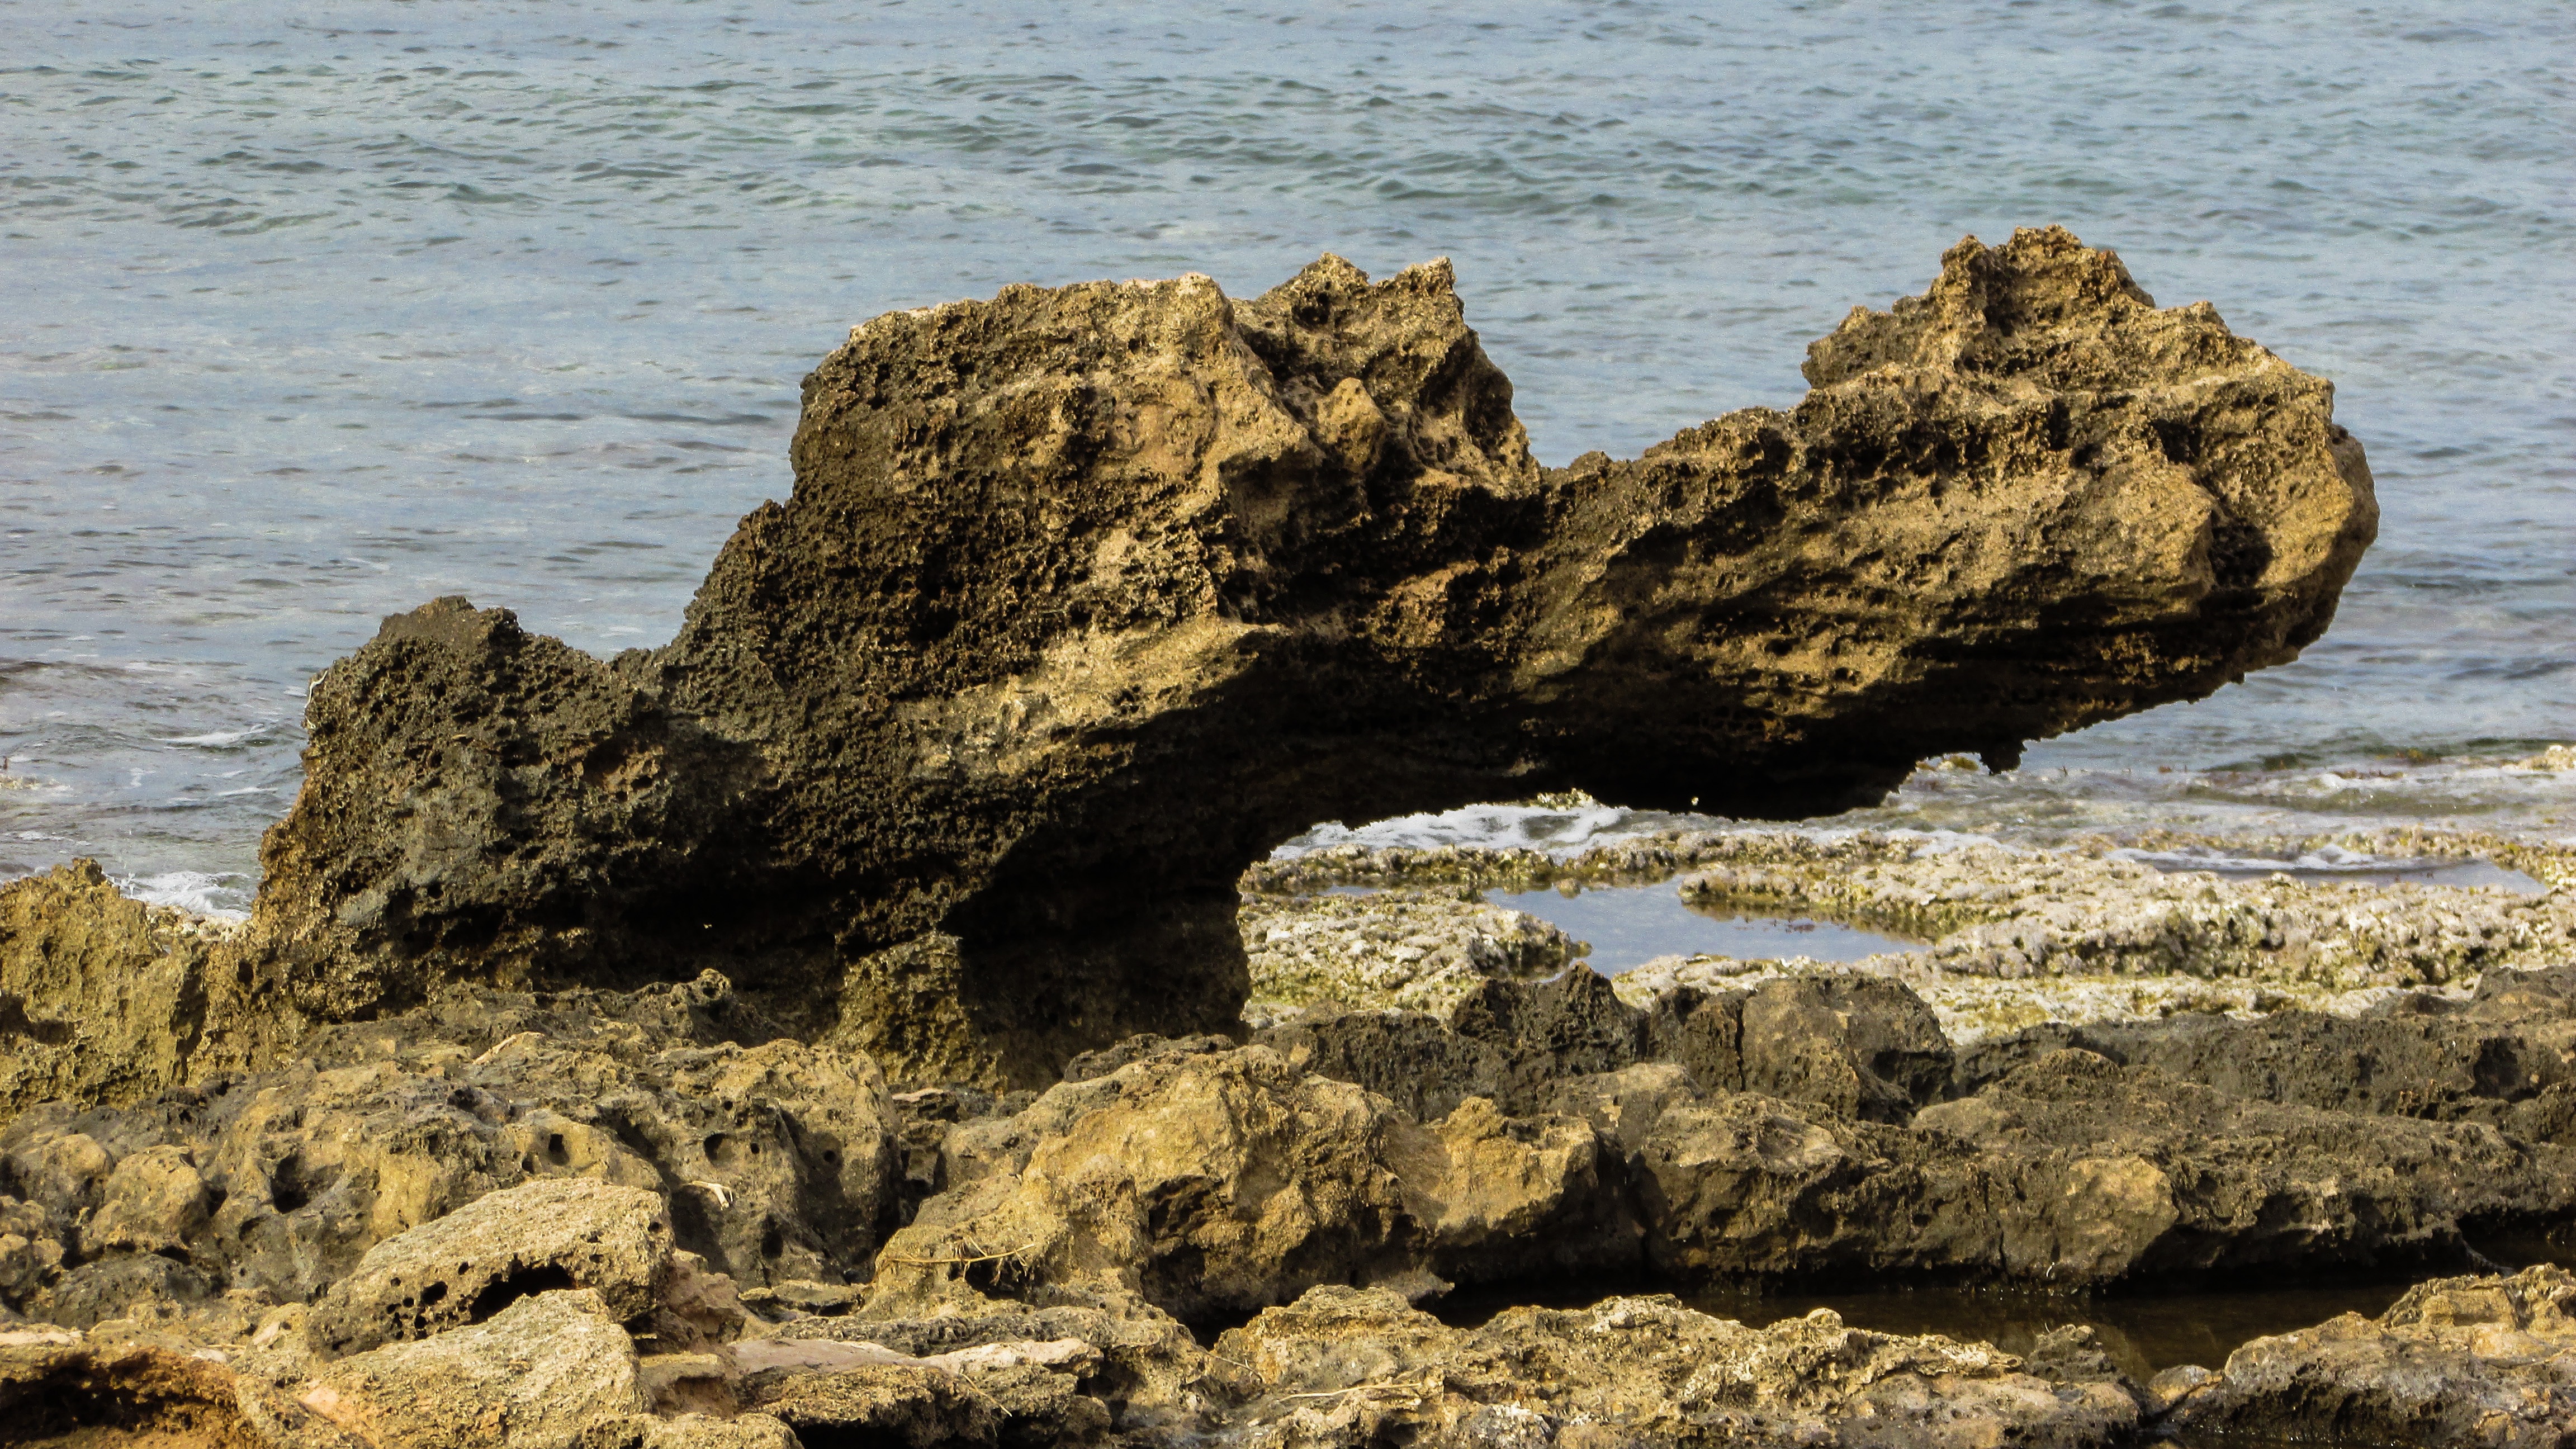
beach, sea, coast, sand, rock, ocean, shore, wave, formation, cliff, bay, stack, terrain, material, crocodile, geology, rocky coast, cyprus, cape, protaras